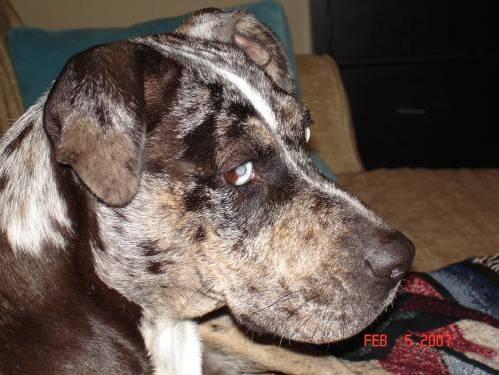
dog